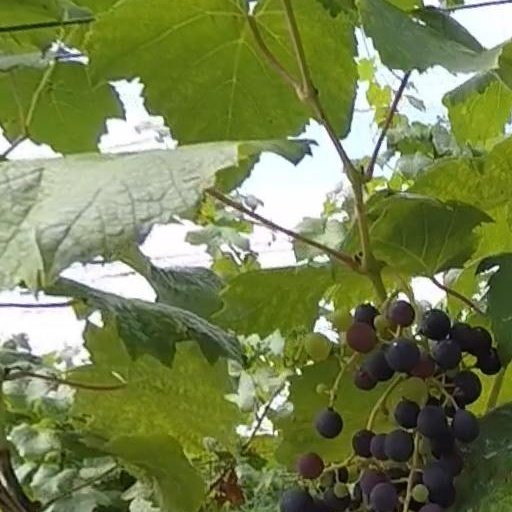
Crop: grape